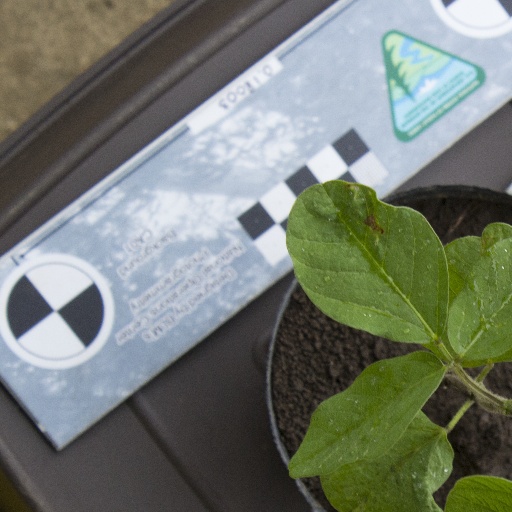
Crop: soybean